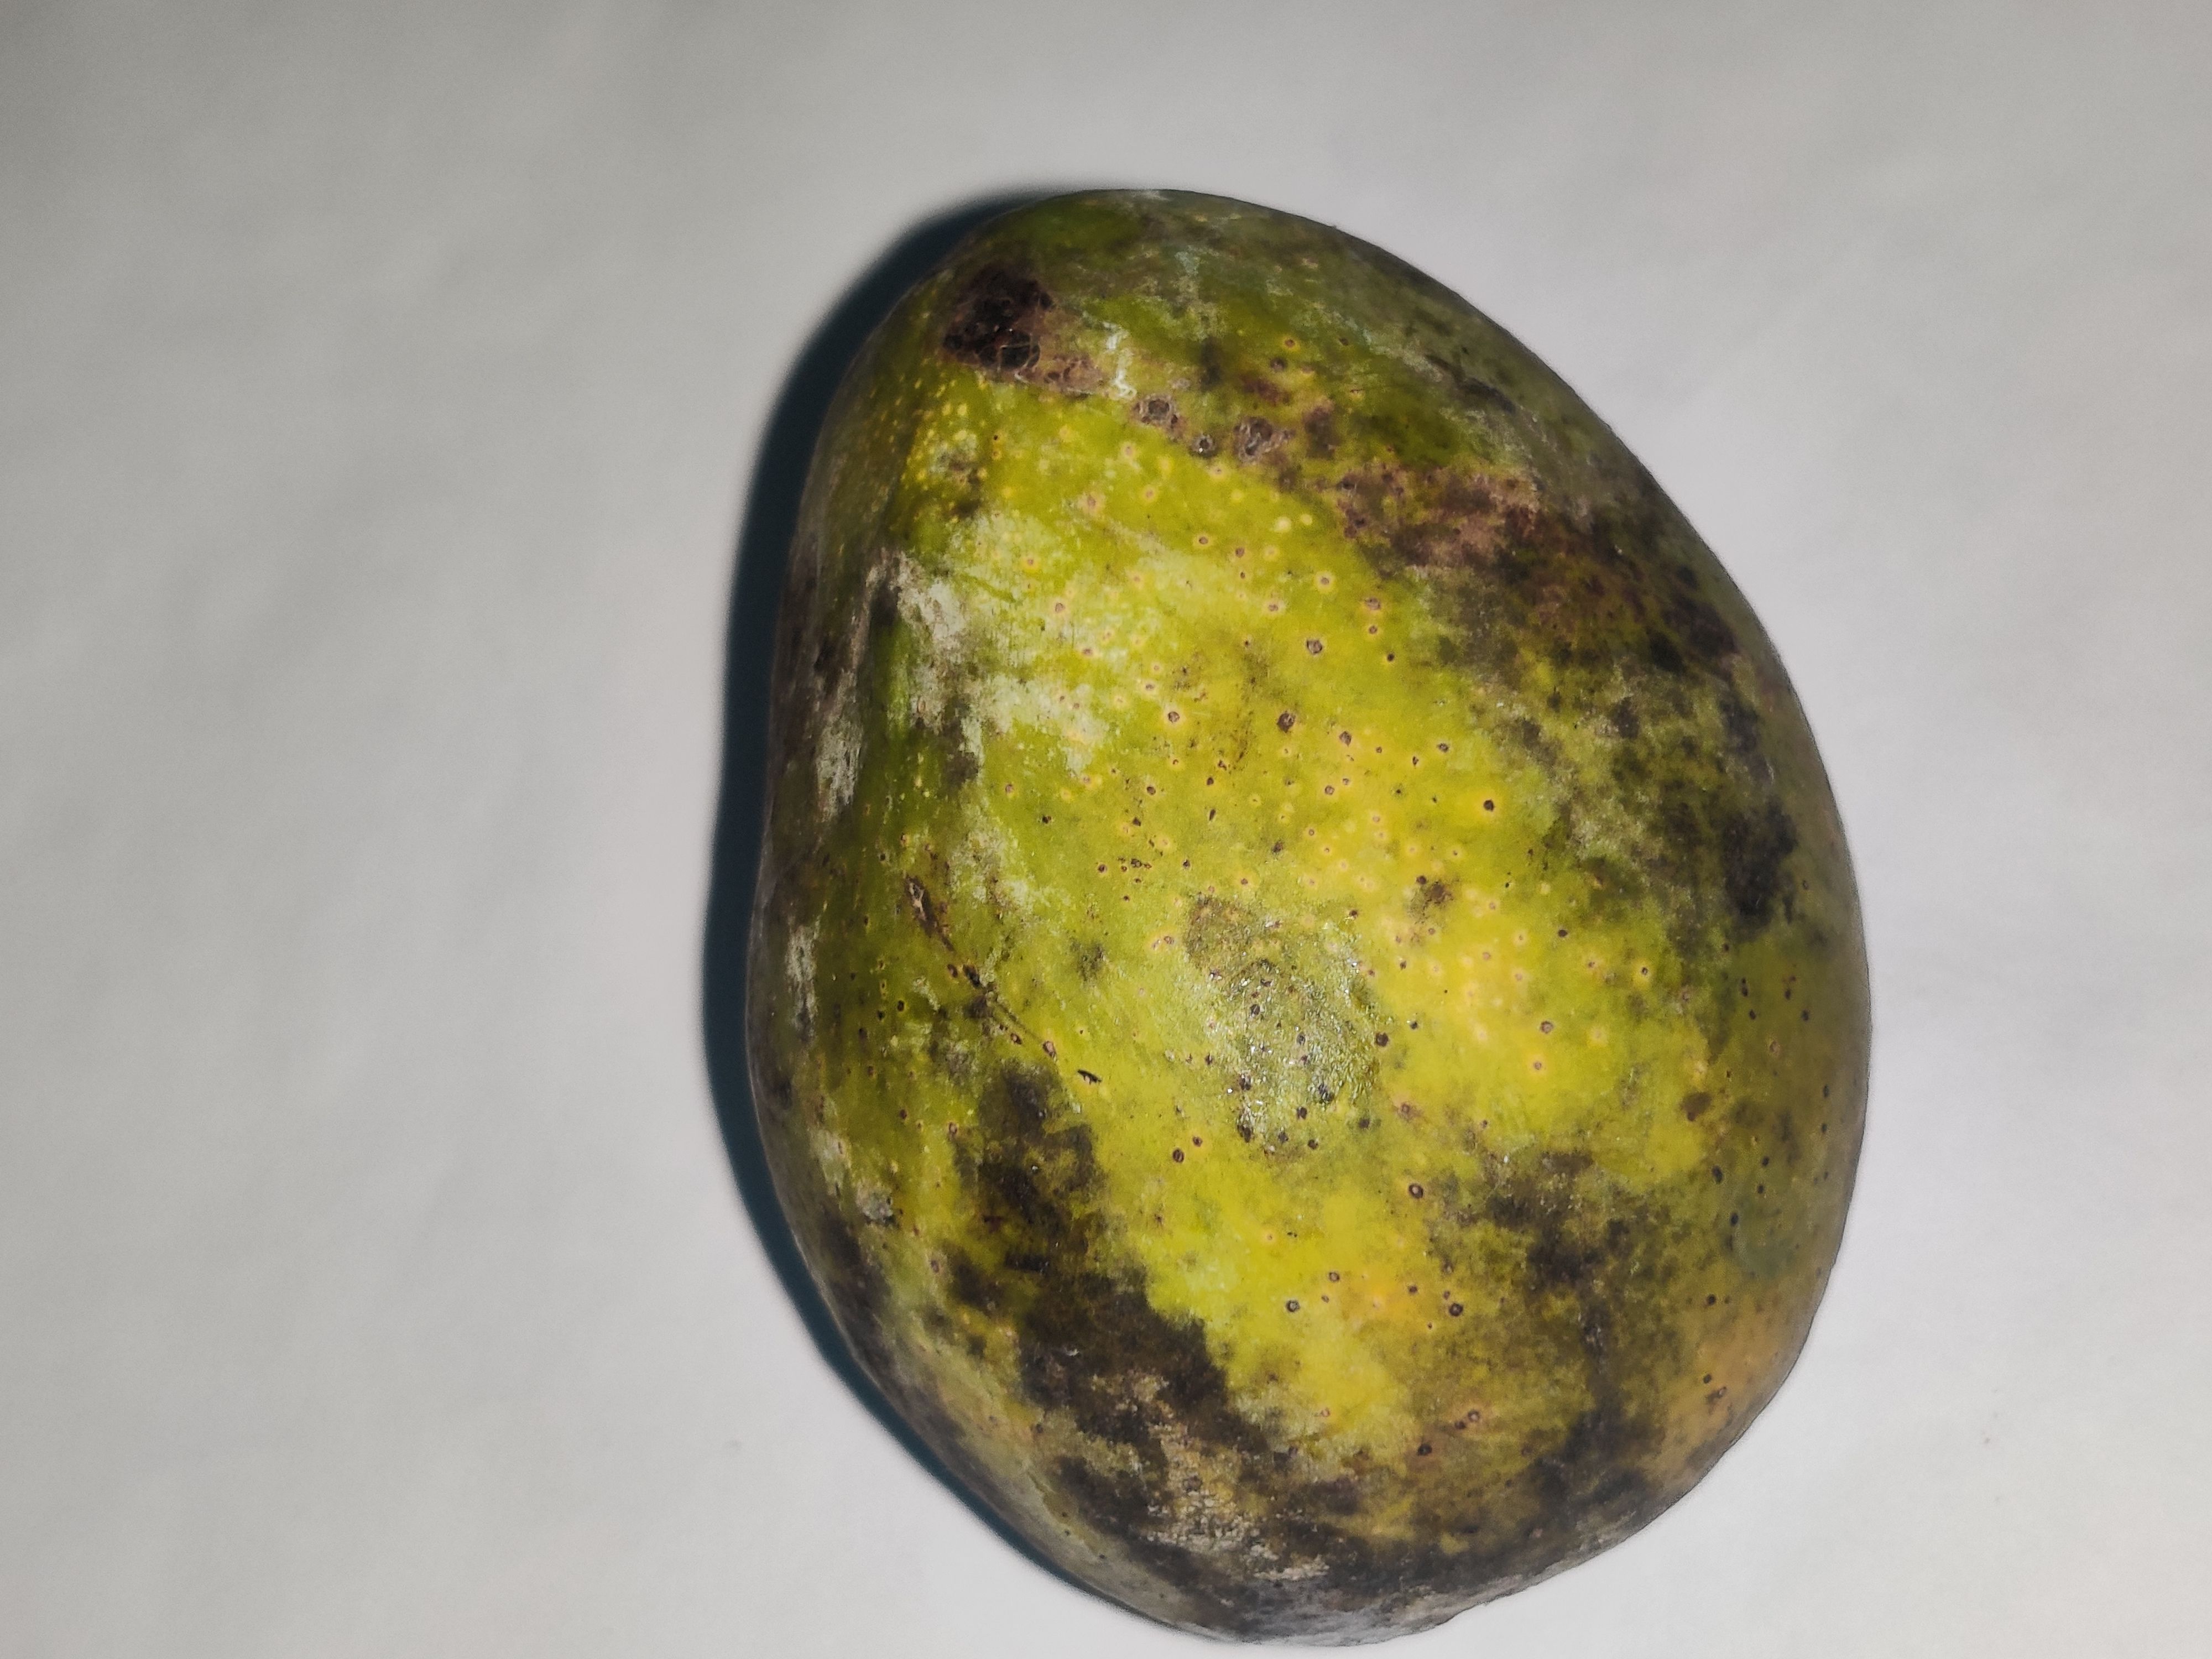
Fruit: mango
Grade: 3rd-grade